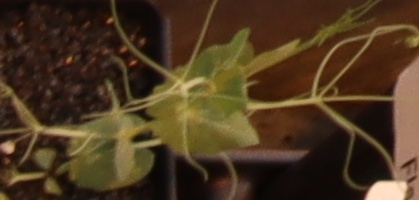
Label: Field Pea